Kalamian languages

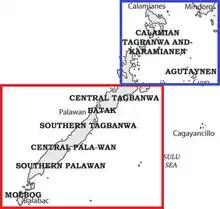
Kalamian [blue] languages of Palawan

The Kalamian languages are a primary branch of the Philippine language family, notable for reflecting Proto-Malayo-Polynesian "*q" as "k" and "*R" as "l", while reducing original "*k" to zero.